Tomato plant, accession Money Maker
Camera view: vertical (180 deg); turntable rotation: 270 degrees
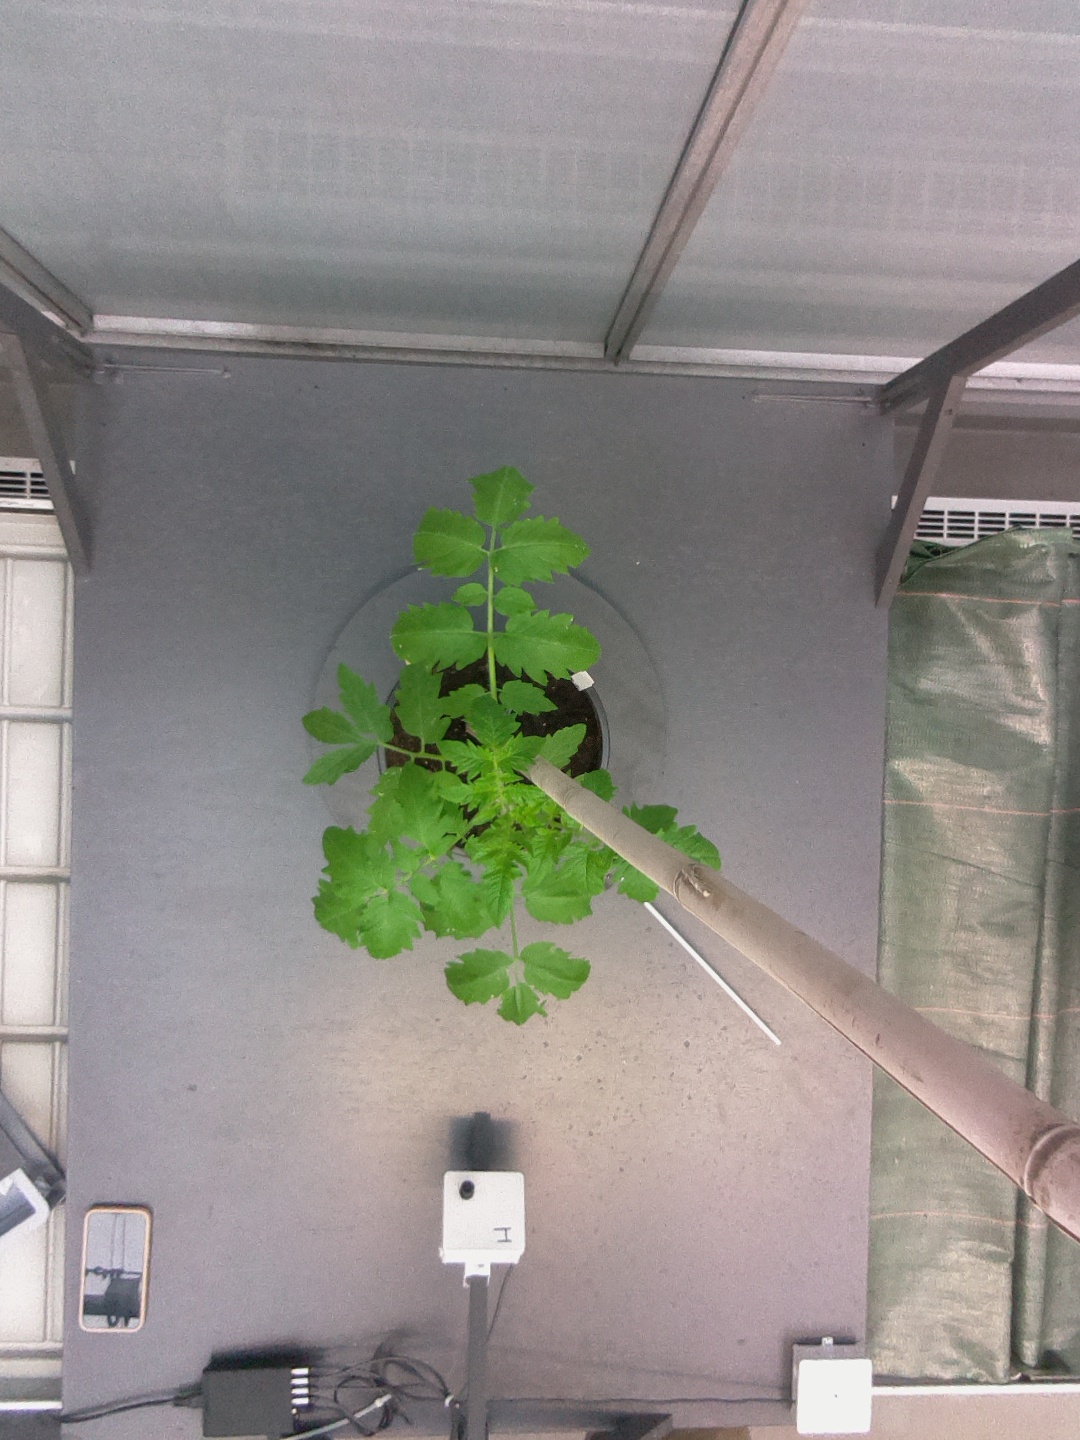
BBCH growth stage 13: 6 of true leaves visible